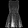
Label: Dress